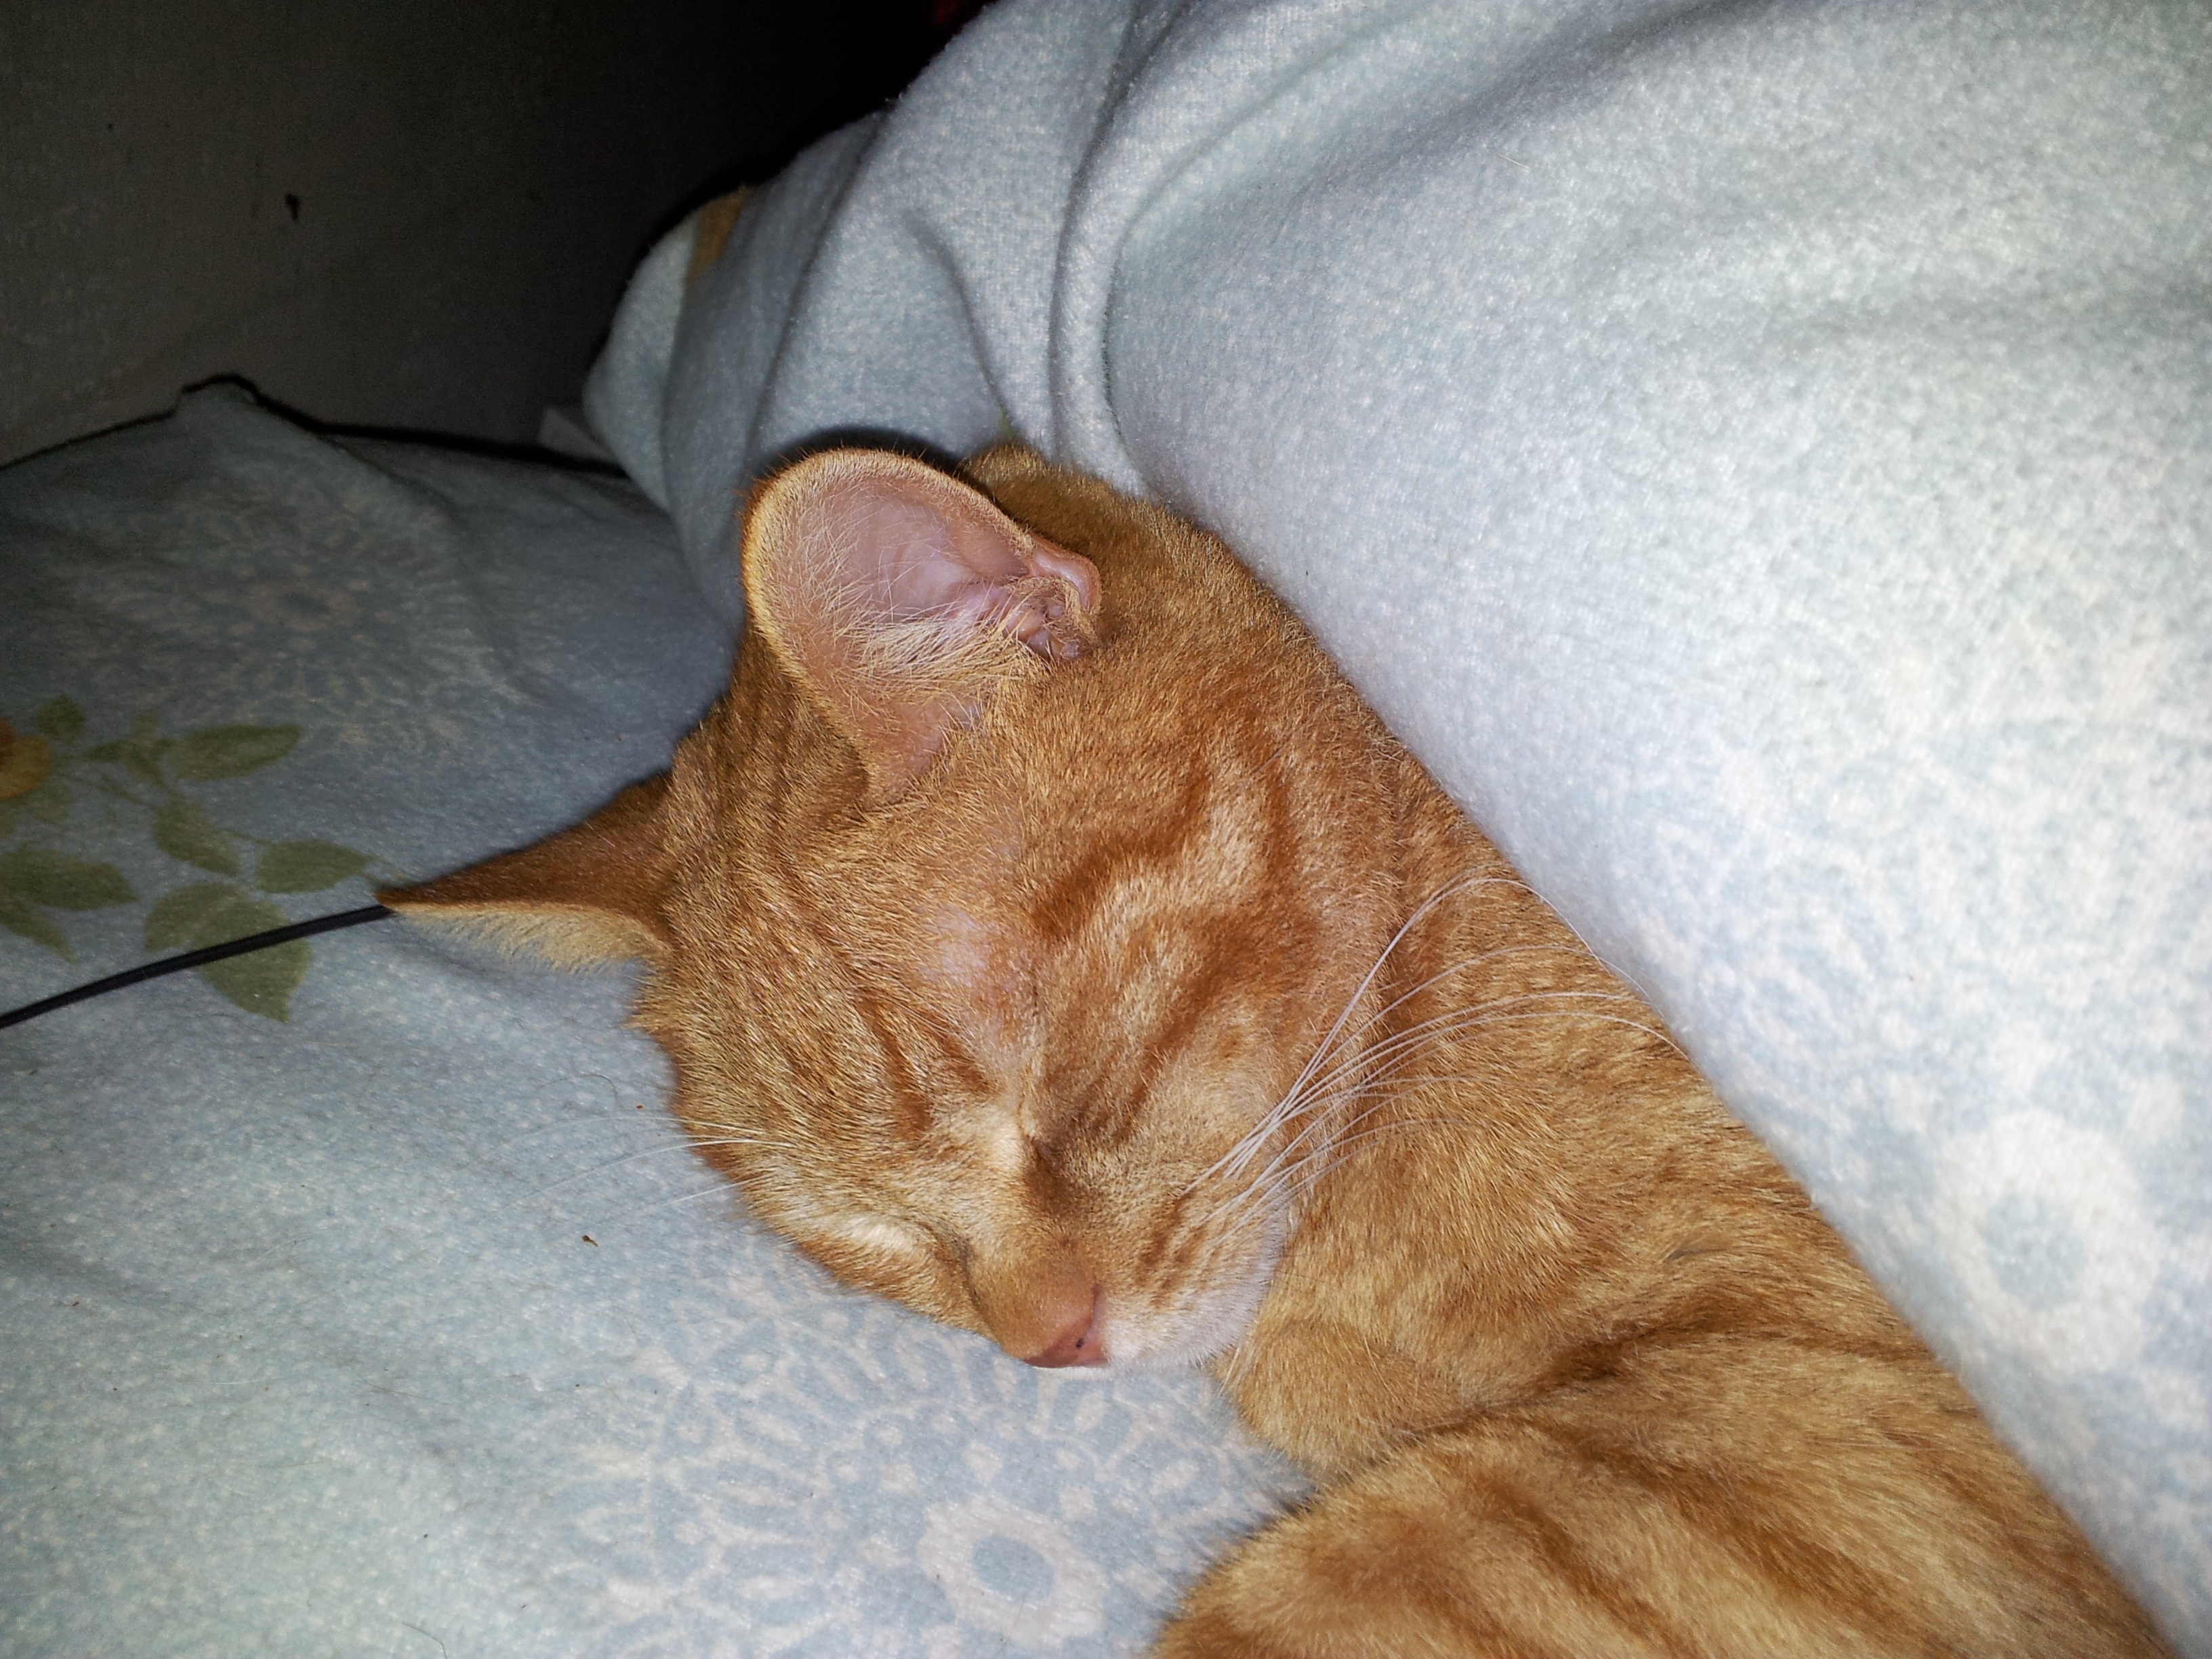
hand, portrait, kitten, cat, mammal, nap, nose, whiskers, sleep, skin, vertebrate, ginger, sleeps, tabby cat, small to medium sized cats, cat like mammal